Chen Cheng

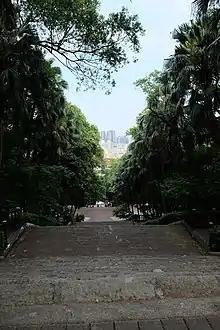
, former mausoleum and memorial of Chen, until 1995.

Chen died of liver cancer in 1965. Despite his wish to be cremated, Chiang ordered for a burial ceremony, which he was buried in , Taishan, Taipei. His cremated remains were moved to Fo Guang Shan, Kaohsiung County (now part of Kaohsiung City), in August 1995.